Carl Gutierrez

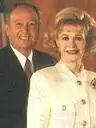
Gutierrez/Bordallo

Gutierrez's credibility and integrity have been under constant attack by those who oppose him and his style of leadership. Beginning when he was still in office, efforts are continuing to try to find him guilty of purported crimes. He has never been found guilty of any crime, winning all cases that went to trial. Other cases were thrown out of court because they had no merit.